Turandot (Gozzi)

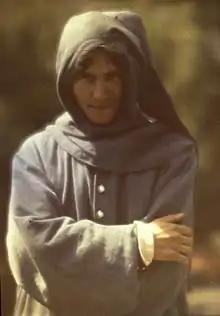
Percy MacKaye as Alwyn the poet in MacKaye's play "Sanctuary: A Bird Masque". Autochrome (1913) by Arnold Genthe.

After completing his "Turandot Suite" Busoni approached Max Reinhardt in late 1906 about staging a production of Gozzi's play with Busoni's music. His idea eventually came to fruition four years later at the Deutsches Theater, Berlin in 1911, in a production by Reinhardt. Karl Vollmoeller provided a German translation of Gozzi's play, dedicated to Busoni; the sets were by Ernst Stern. The incidental music (probably the published "Turandot Suite" with the additional number) was played by a full symphony orchestra conducted by Oskar Fried.